Chinese folk religion

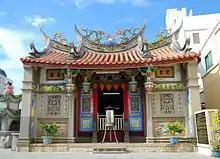
The Temple of the City God in Wen'ao, Magong, Taiwan

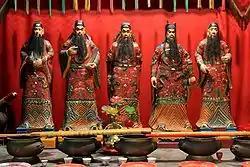
Altar inside the Temple of the Five Lords in Haikou, Hainan

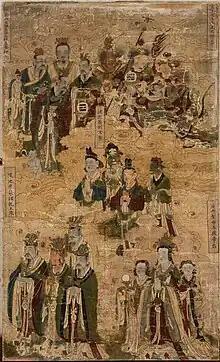
Ming-era painting of deities, housed in Hunan Museum

Chinese folk religion comprises a range of traditional religious practices of Han Chinese, including the Chinese diaspora. This includes the veneration of "shen" ('spirits') and ancestors, and worship devoted to deities and immortals, who can be deities of places or natural phenomena, of human behaviour, or progenitors of family lineages. Stories surrounding these gods form a loose canon of Chinese mythology. By the Song dynasty (960–1279), these practices had been blended with Buddhist, Confucian, and Taoist teachings to form the popular religious system which has lasted in many ways until the present day. The government of modern China generally tolerates popular religious organizations, but has suppressed or persecuted those that they fear would undermine social stability.